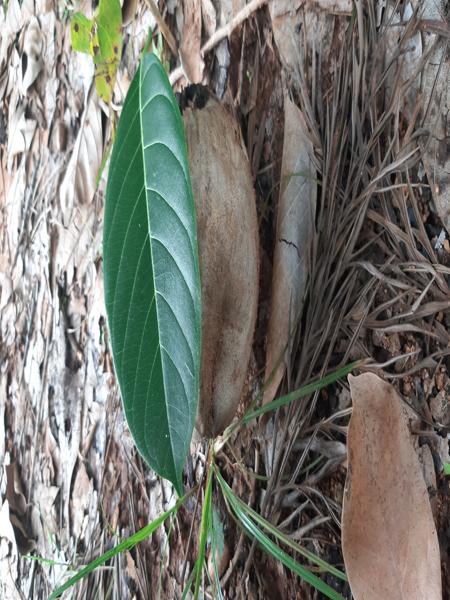
Plant: Jackfruit